Clothing in ancient Greece

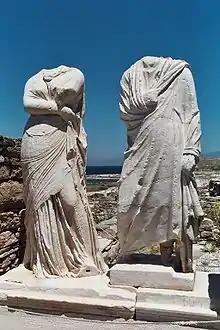
Statues at the "House of Cleopatra" in Delos, Greece. Man and woman wearing the himation

The chlamys was a seamless rectangle of woolen material worn by men for military or hunting purposes. It was worn as a cloak and fastened at the right shoulder with a brooch or button.